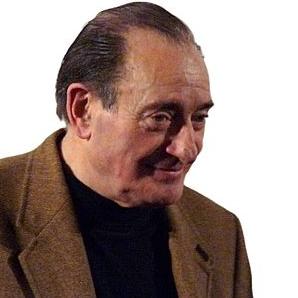
Age: 82